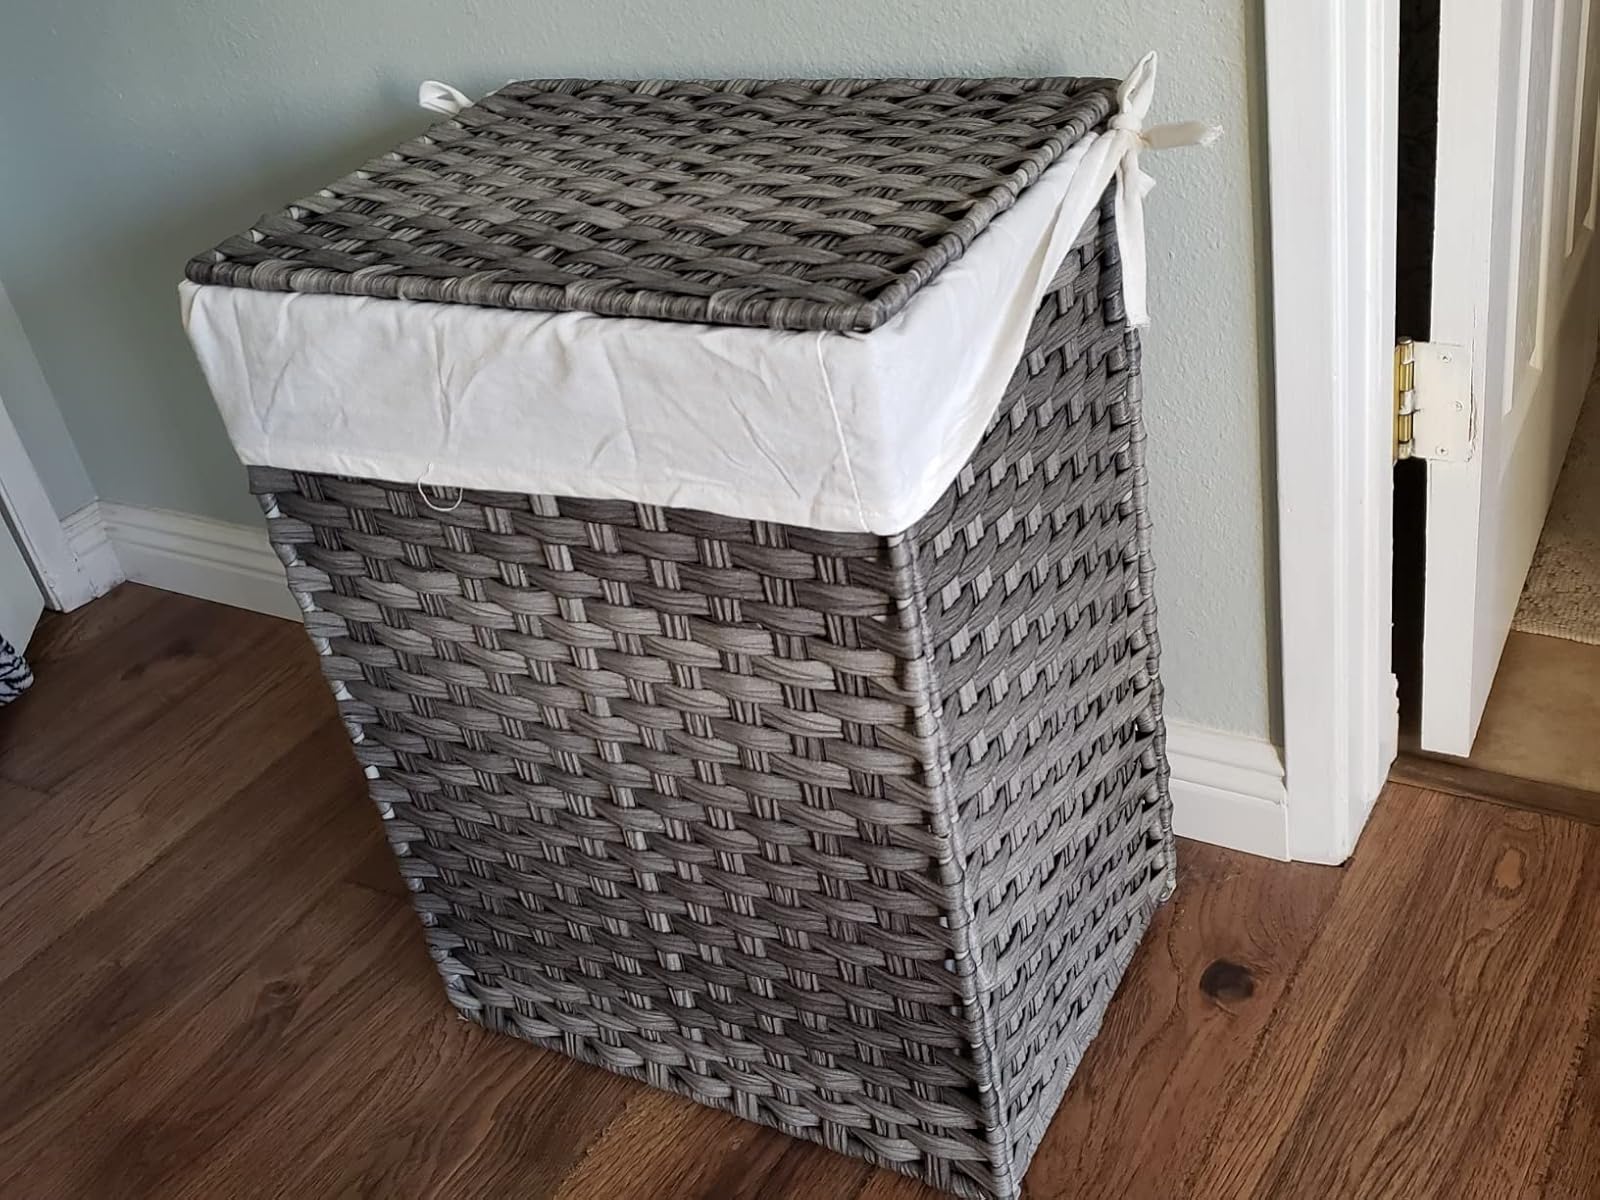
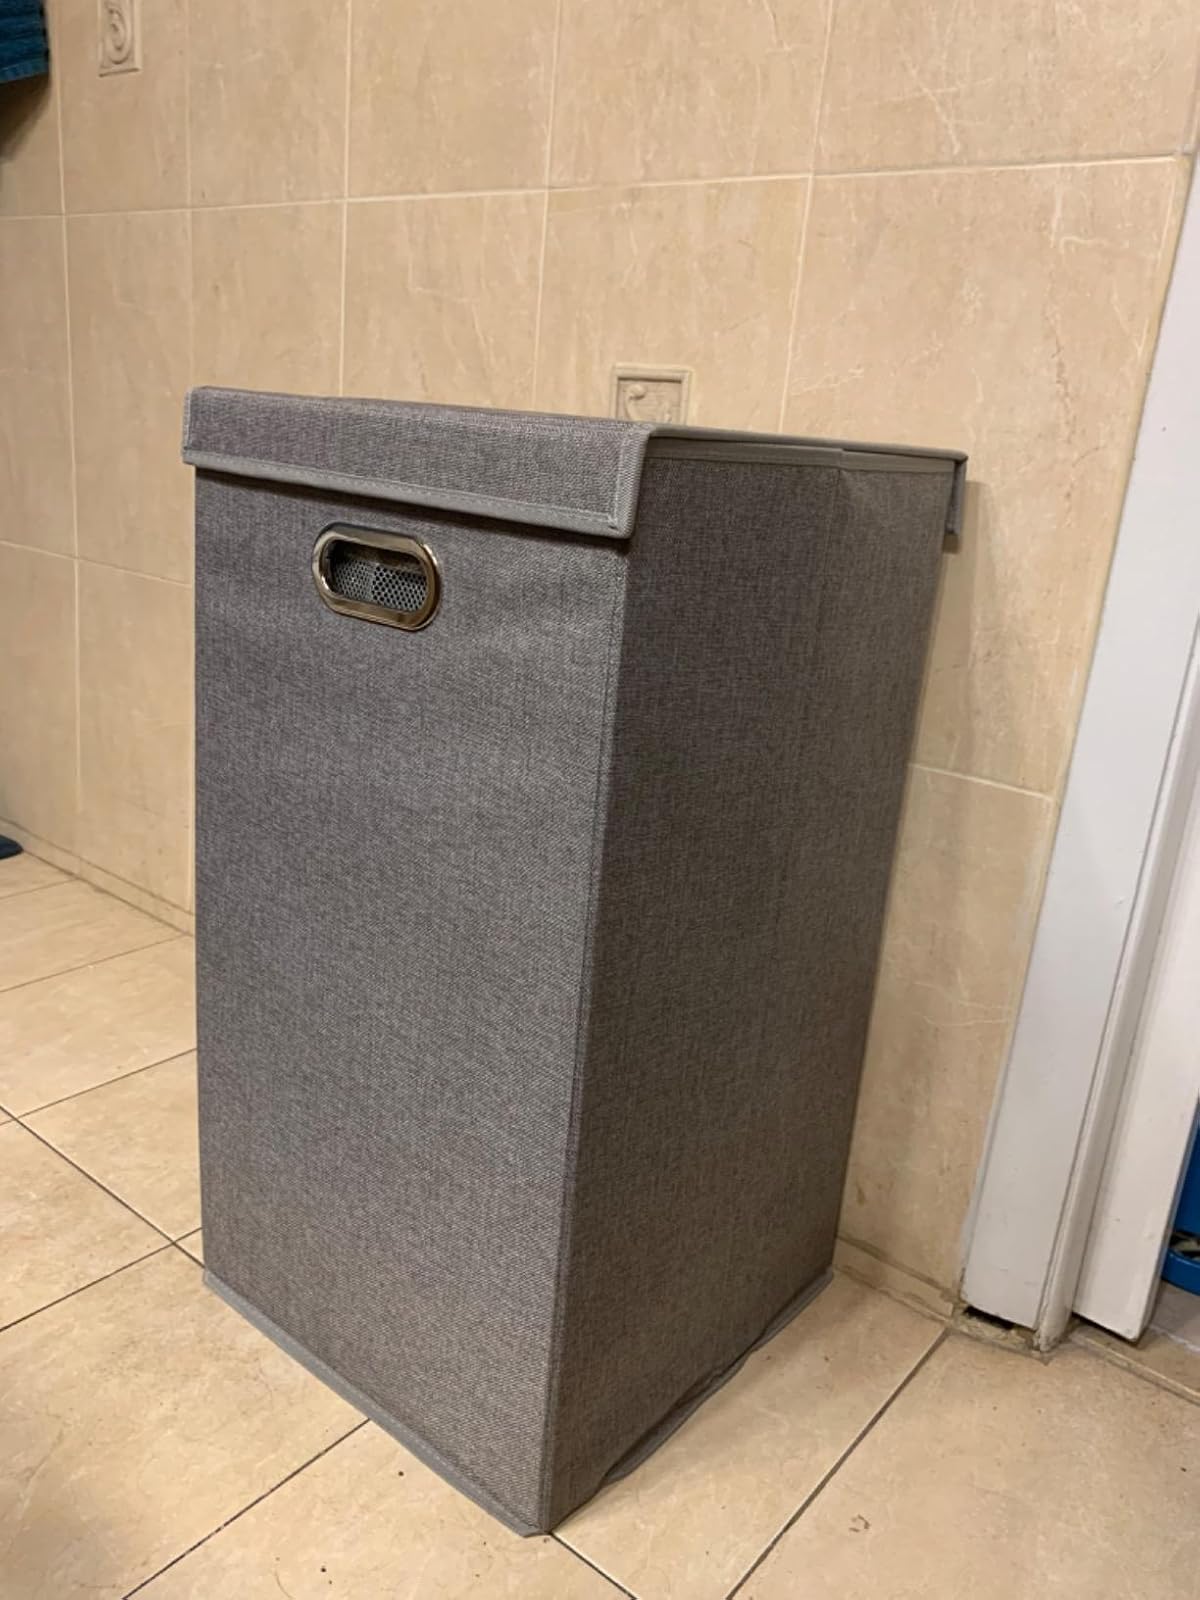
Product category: items_hamper
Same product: no